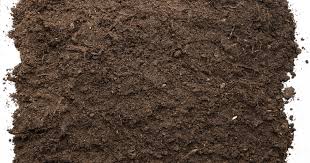
Soil type: Black Soil